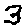
Label: 3